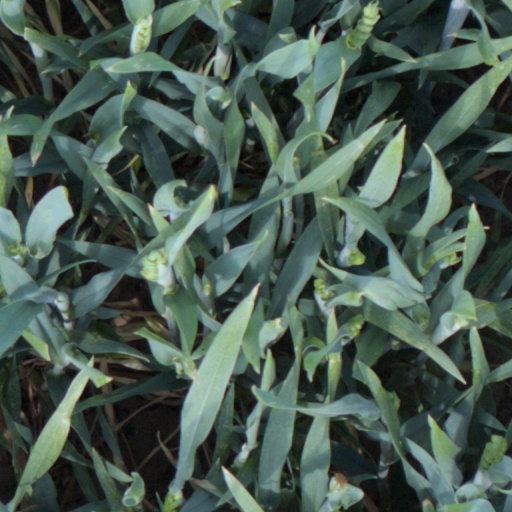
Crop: wheat